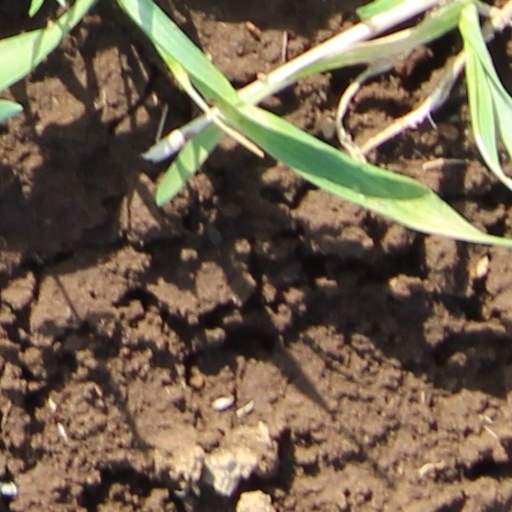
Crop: wheat